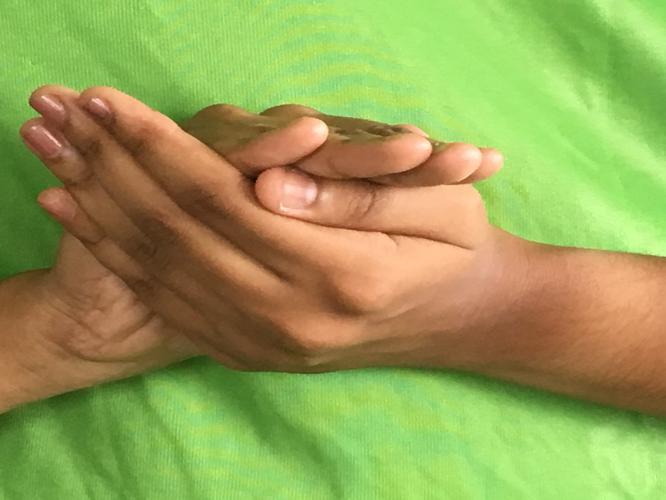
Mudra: Samputa
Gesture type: double_hand